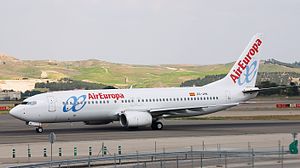
Air Europa
Air Europa er et flyselskab fra Spanien, med hovedhub på Madrid-Barajas Lufthavn og hovedsæde på Mallorca.